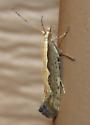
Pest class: diamondback_moth